Pantops Farm

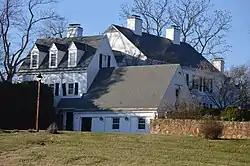
Southern side and front

Pantops Farm is a historic house at 400 Peter Jefferson Road near Charlottesville, Virginia. It consists of a Colonial Revival main house, a guest house, and a building resembling a silo in appearance. This complex was designed by Benjamin Charles Barker and built in 1937 for James Cheek, whose family made its fortune in Maxwell House coffee. Its buildings, in particular the guest house and silo, were designed to appear as if they were older buildings that had been repurposed. The property is a small remnant of an estate that was once owned by Thomas Jefferson. It is now owned by the University of Virginia; the main house now holds the Thomas Jefferson Center for the Protection of Free Expression and the Kluge-Ruhe Aboriginal Art Collection. The property was given its name by Jefferson: "pant-ops" are Greek words meaning "all seeing", alluding to the property's expansive views of the surrounding countryside.